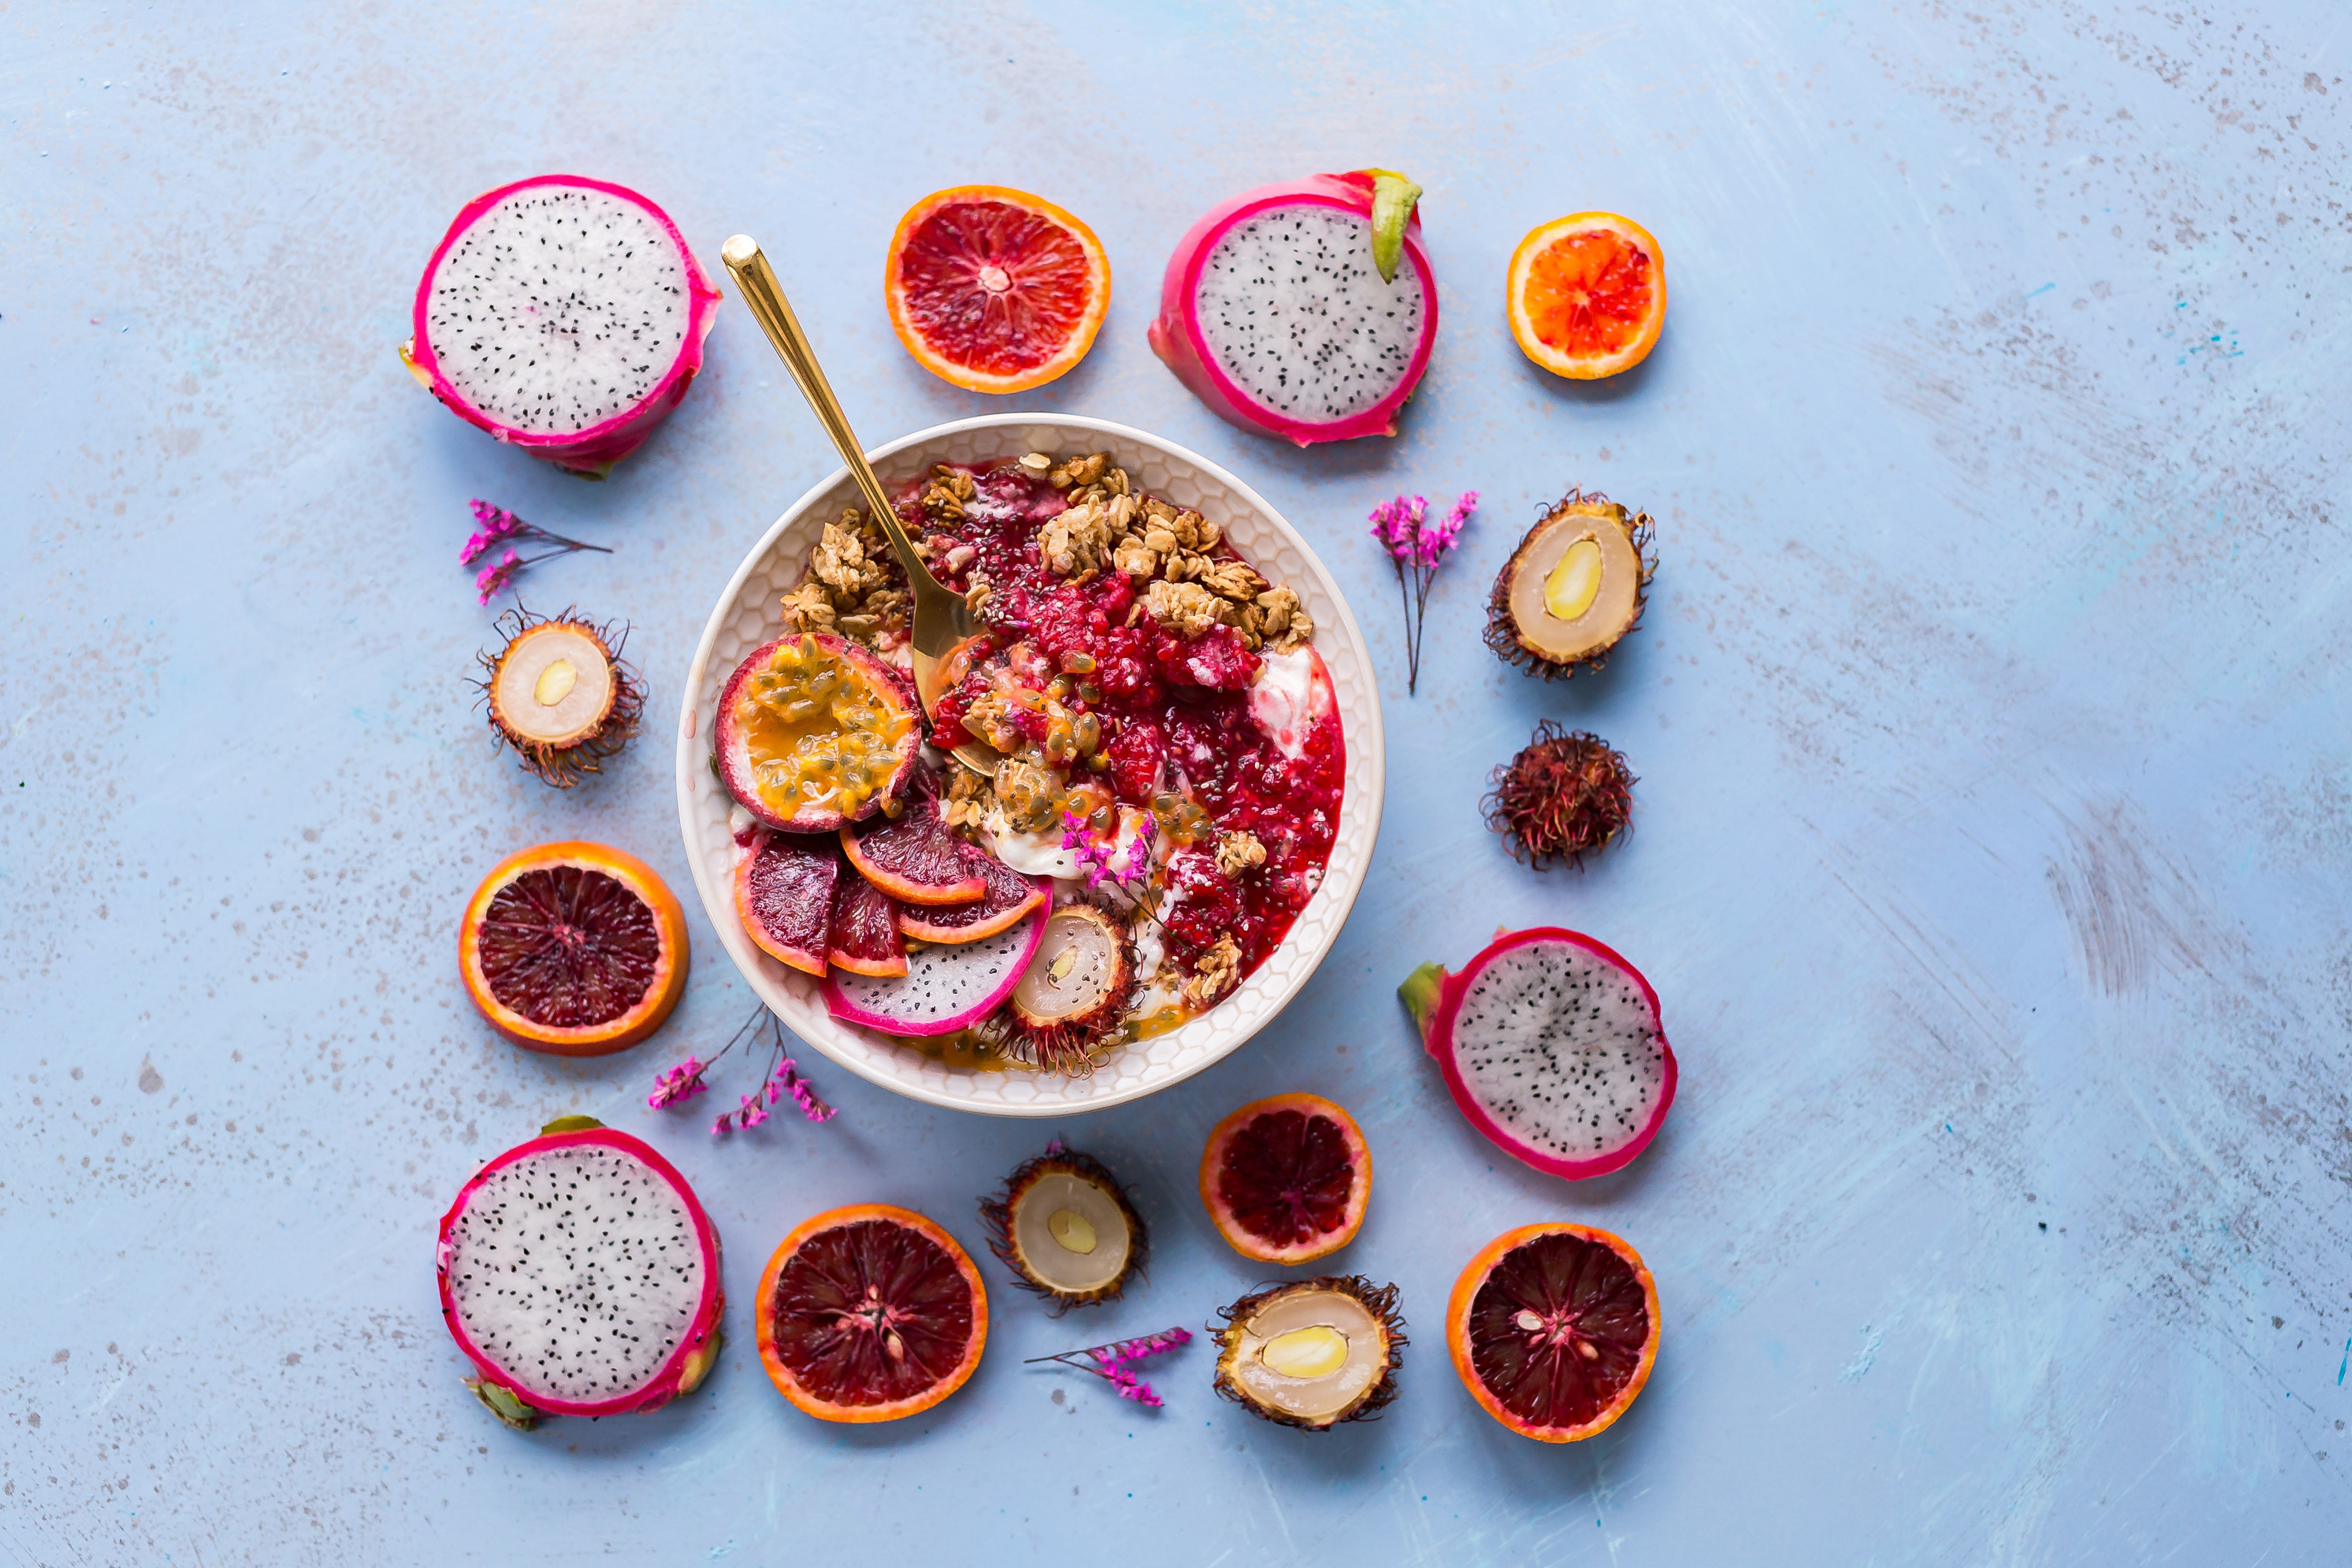
superfood, food, dish, cuisine, vegetarian food, ingredient, recipe, meal, still life photography, produce, beetroot, indian cuisine